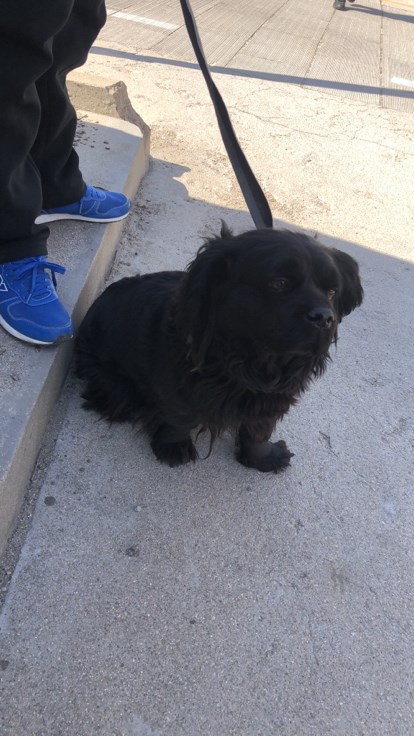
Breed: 3336-n000121-chinese_rural_dog